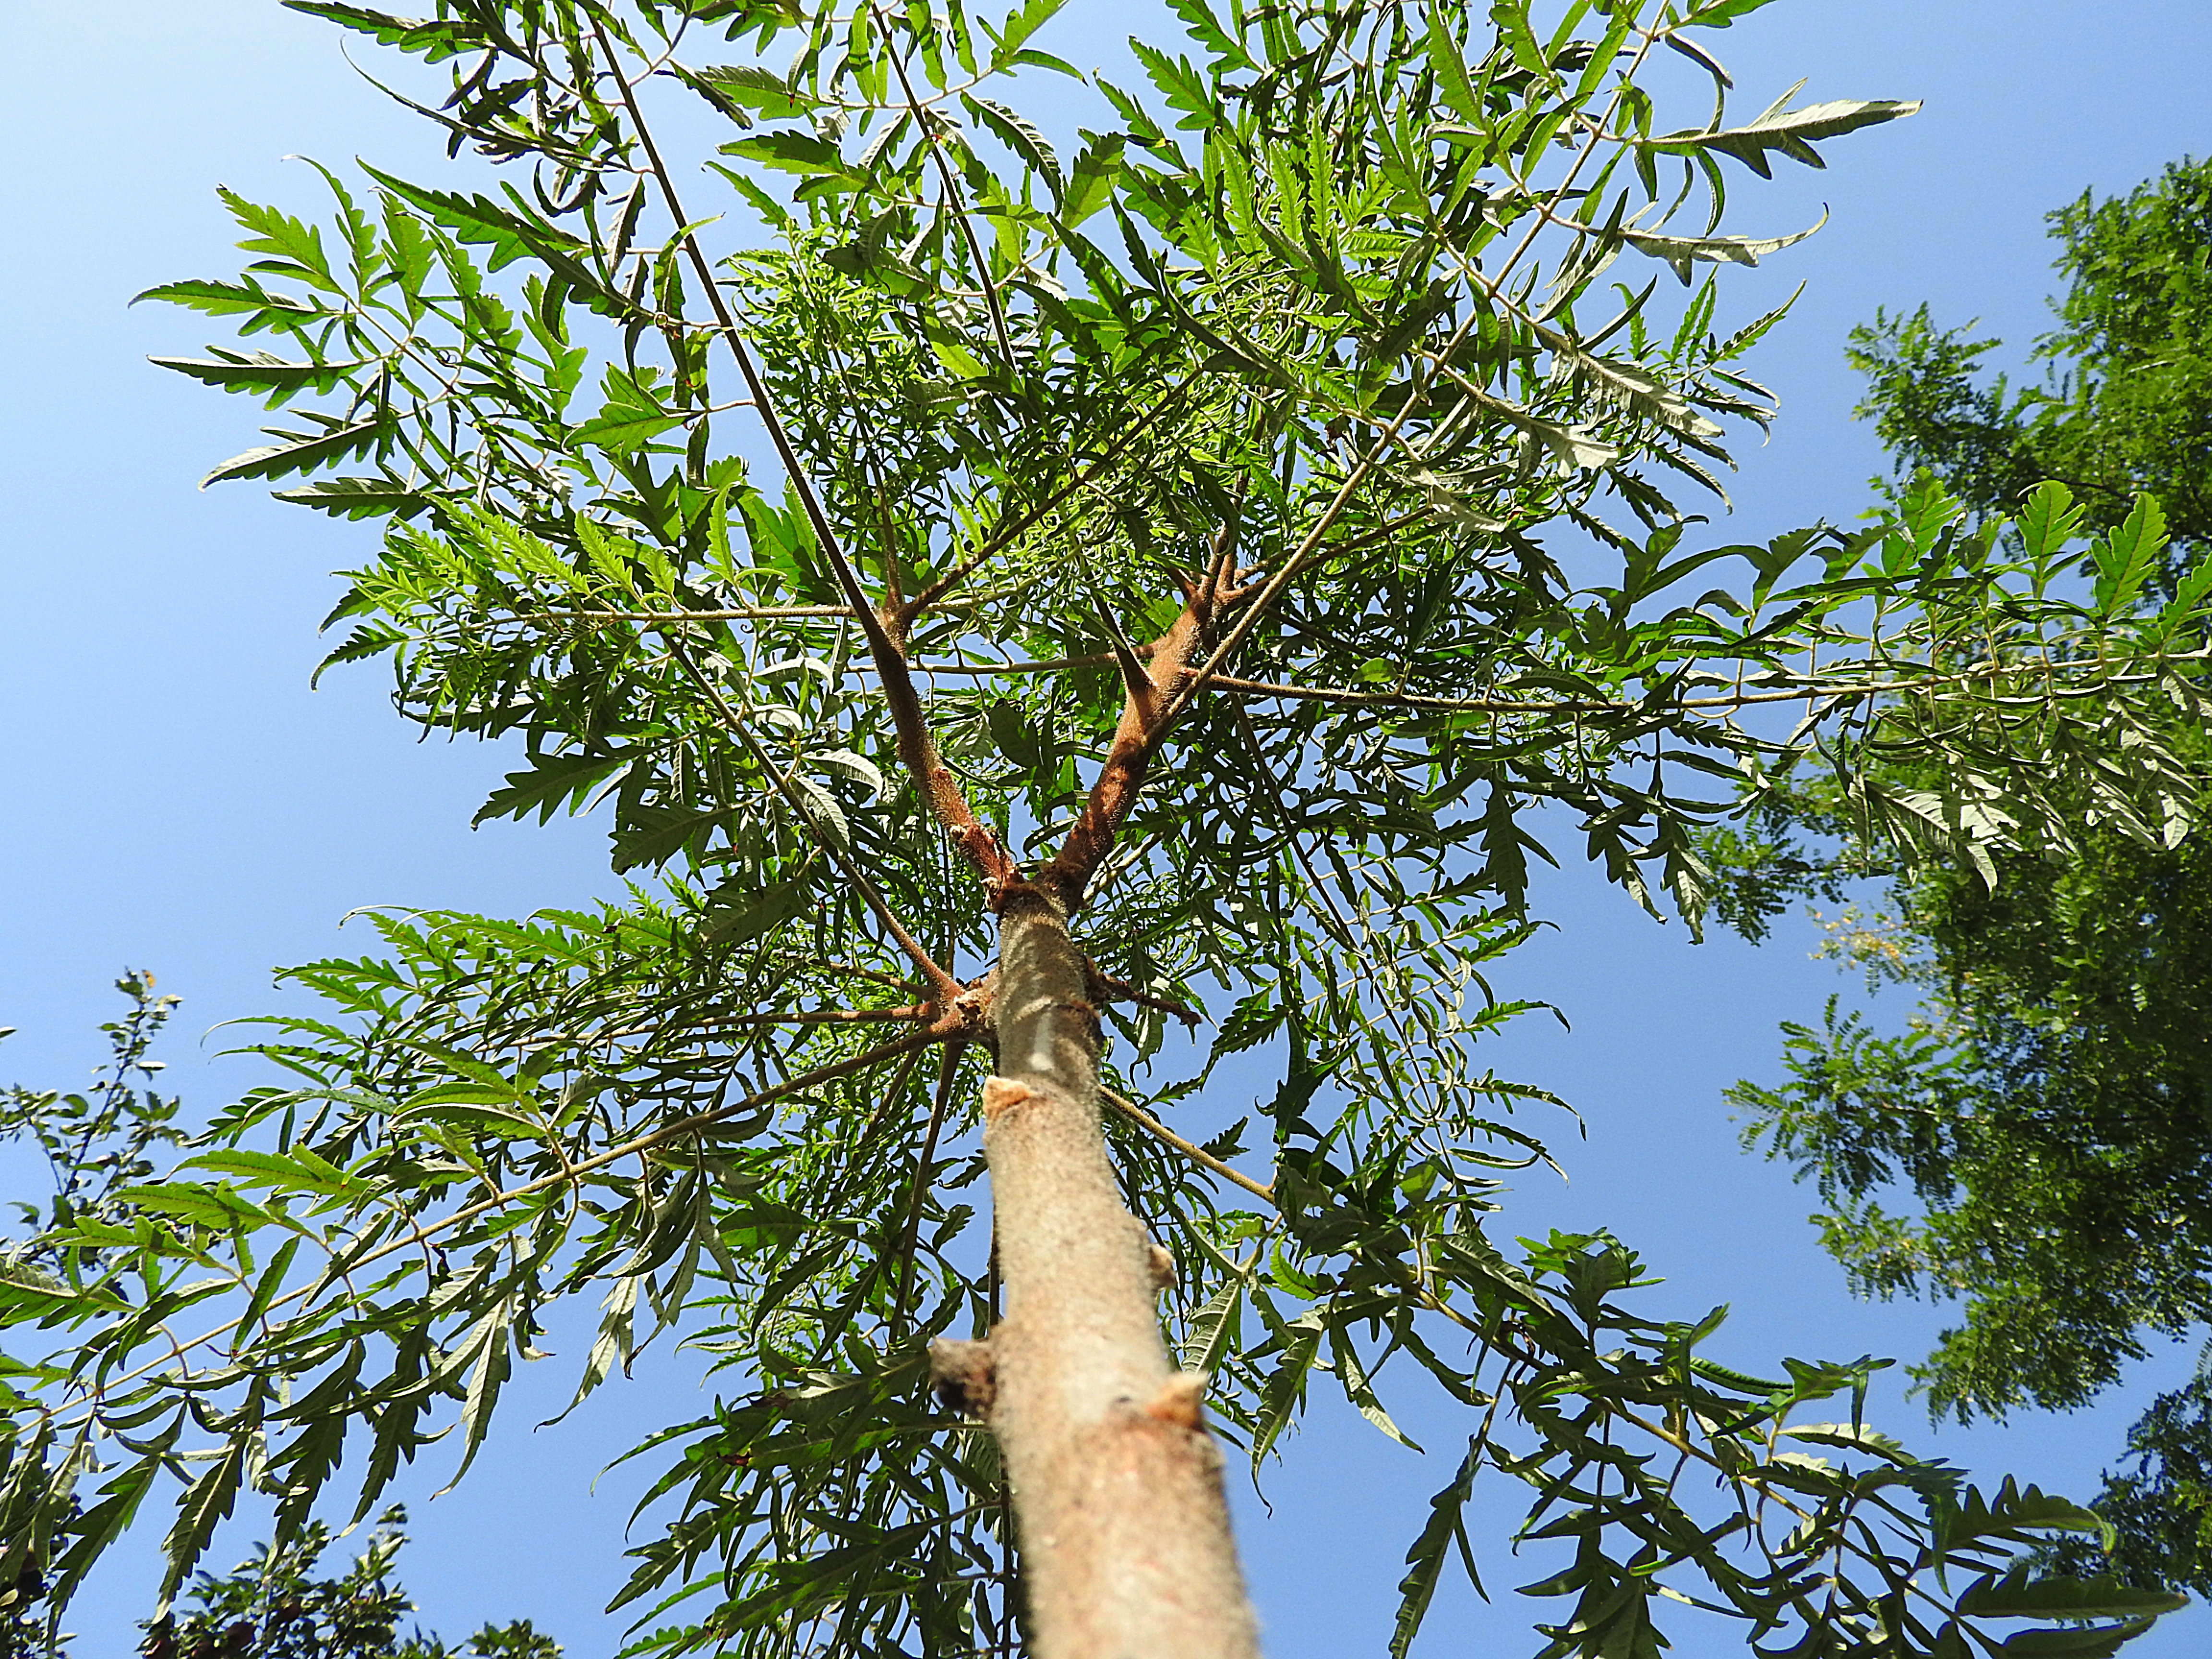
tree, branch, plant, fruit, flower, food, produce, evergreen, botany, flora, green plant, leaves, shrub, flowering plant, woody plant, land plant, arecales